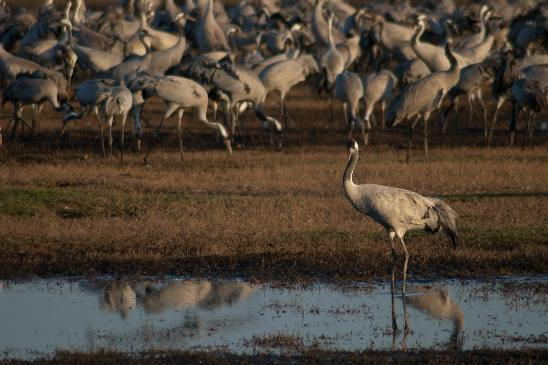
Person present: No